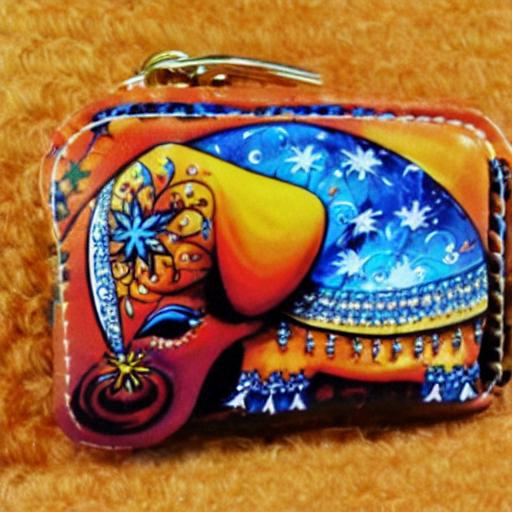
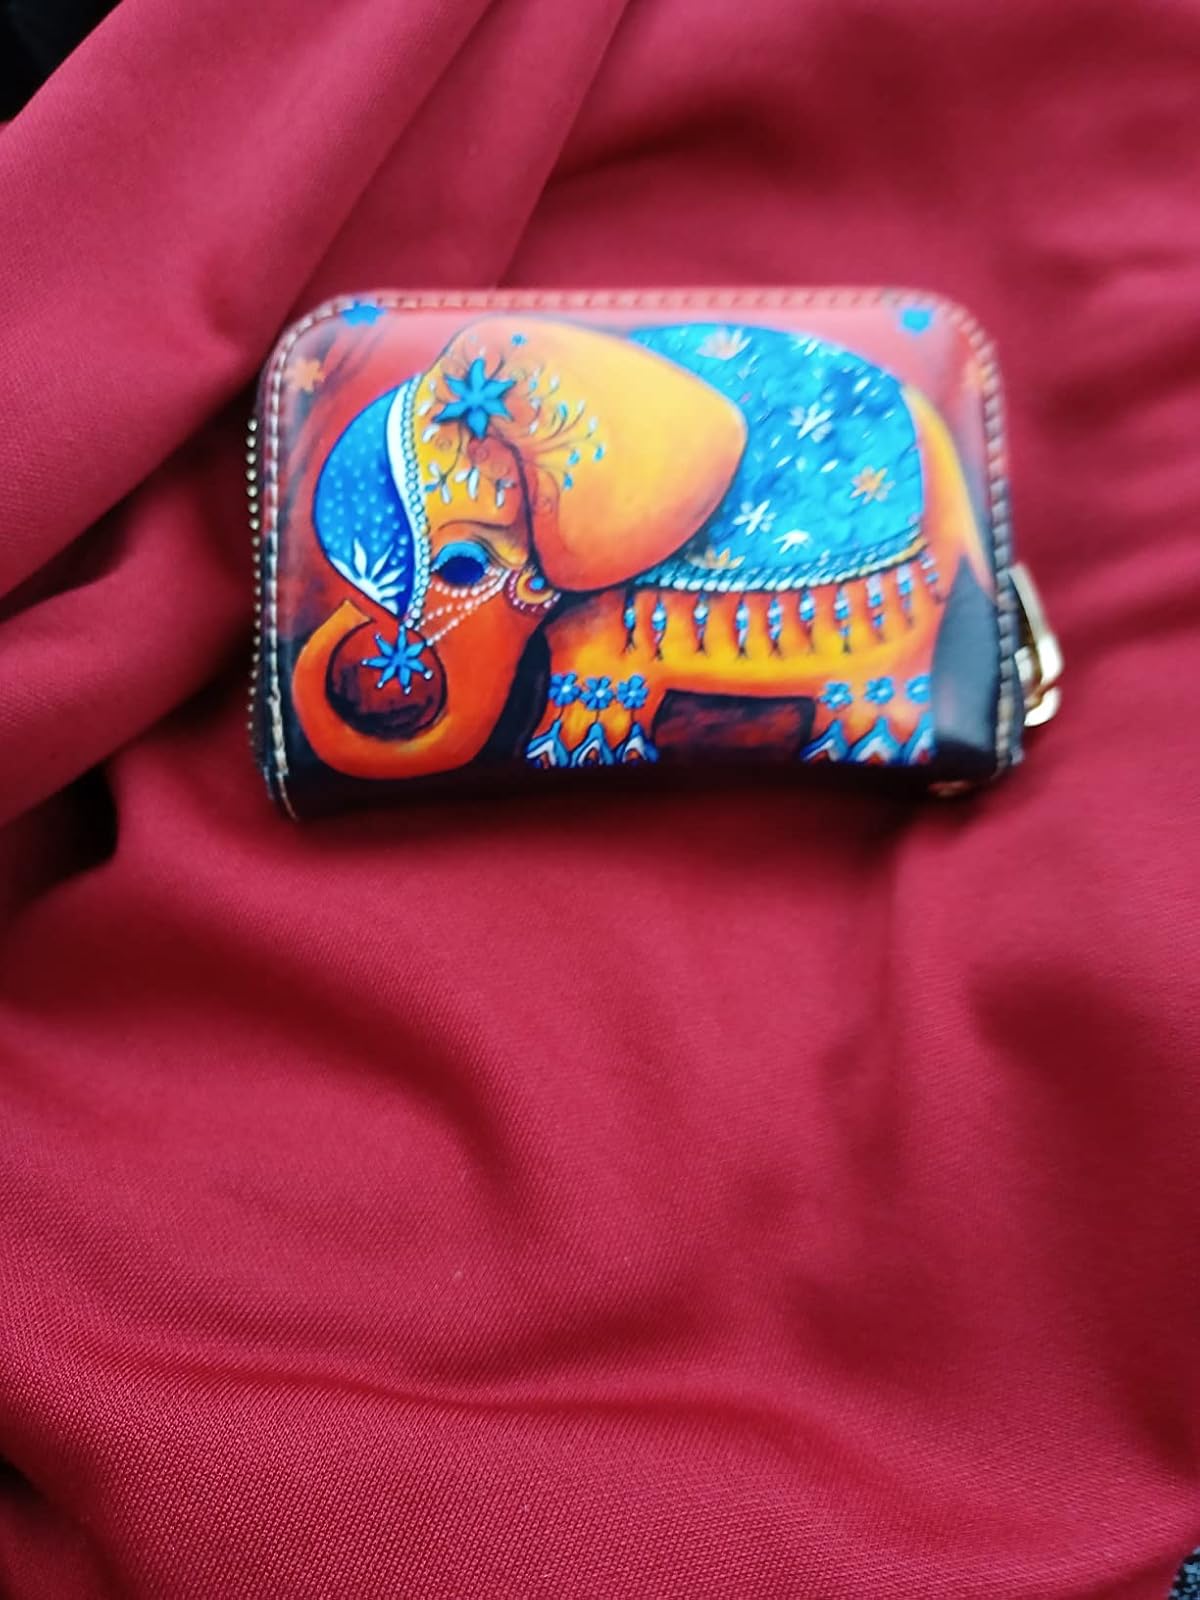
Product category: accessories_keychain
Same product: no